Ron Paul 2008 presidential campaign

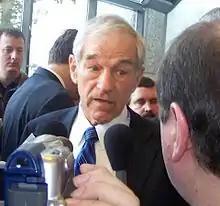
Paul being interviewed the day of the New Hampshire primary in Manchester, January 2008

Paul finished fifth in the 2008 Iowa Republican caucuses with nearly 10 percent of the votes and 2 delegates according to CNN. At the January 5, 2008, Wyoming Republican County Conventions, he placed fourth, receiving no delegates. The Wyoming primary was largely ignored by candidates in favor of the higher-profile race in New Hampshire, but four candidates did campaign there, including Paul. The majority of the 1224 eligible voters at the conventions were elected in 2006.